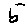
Label: 5